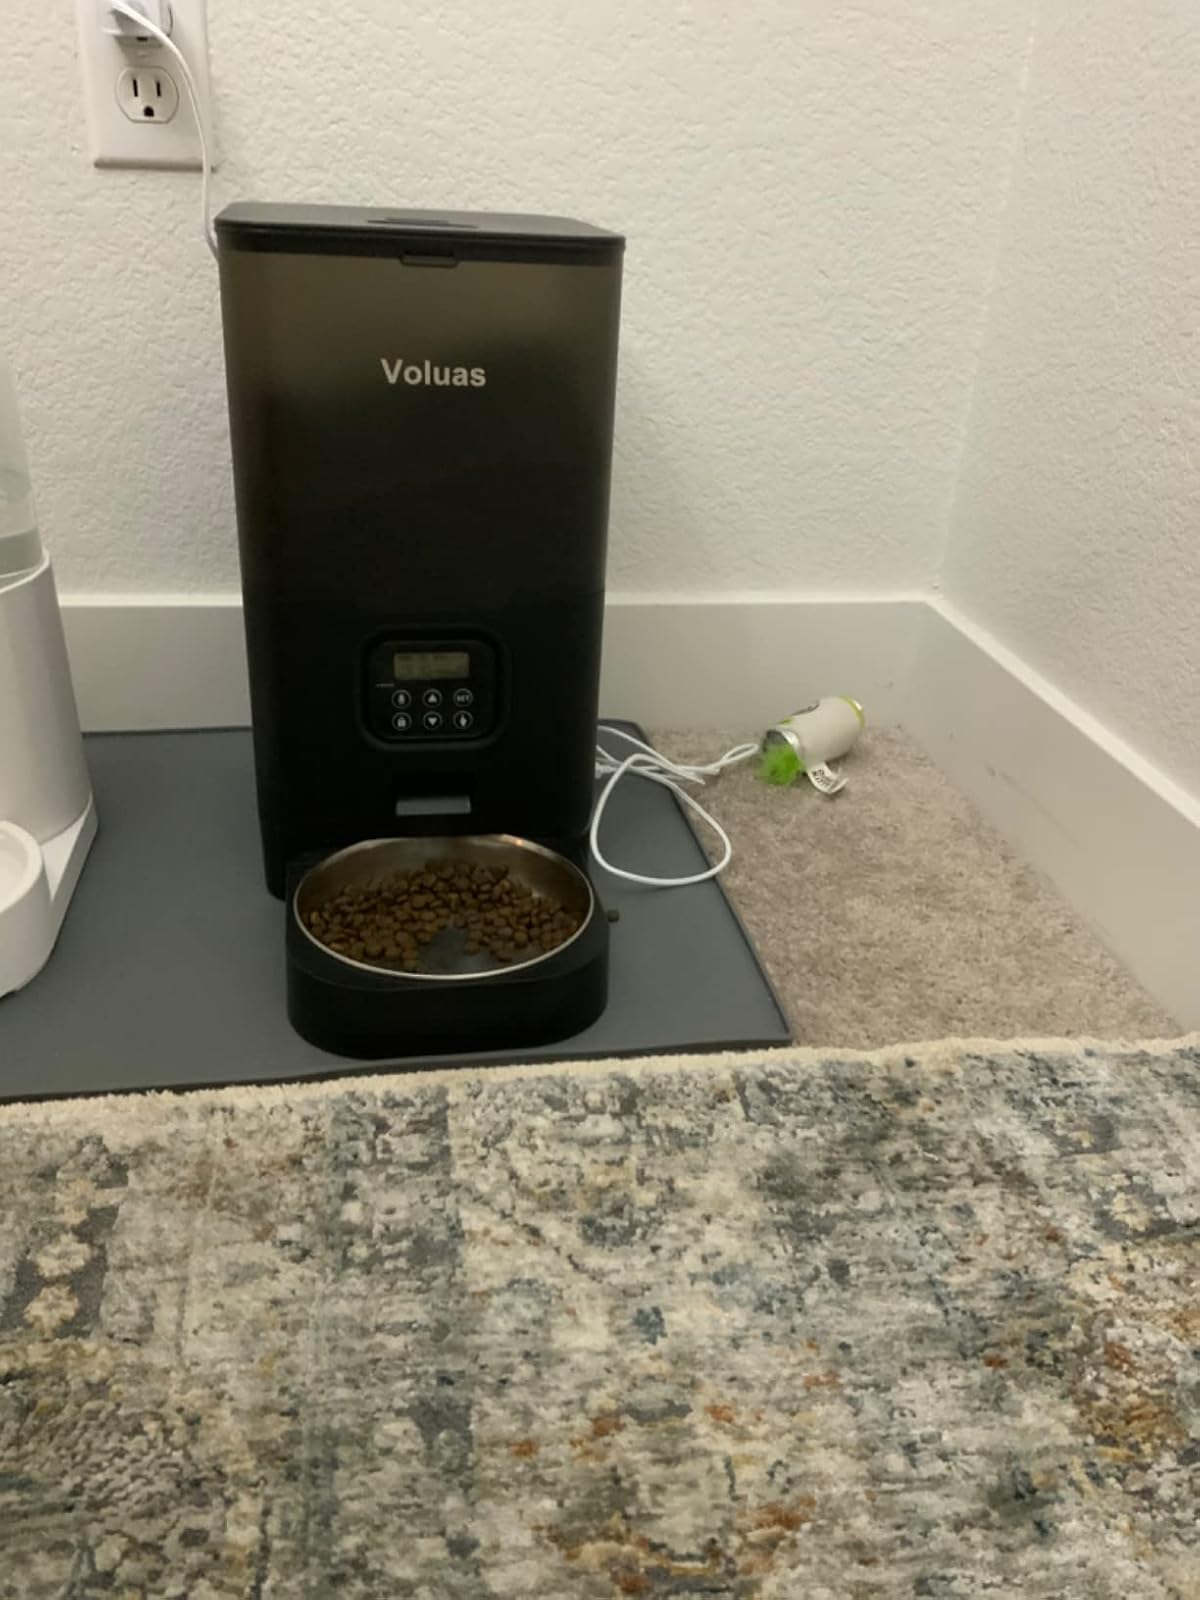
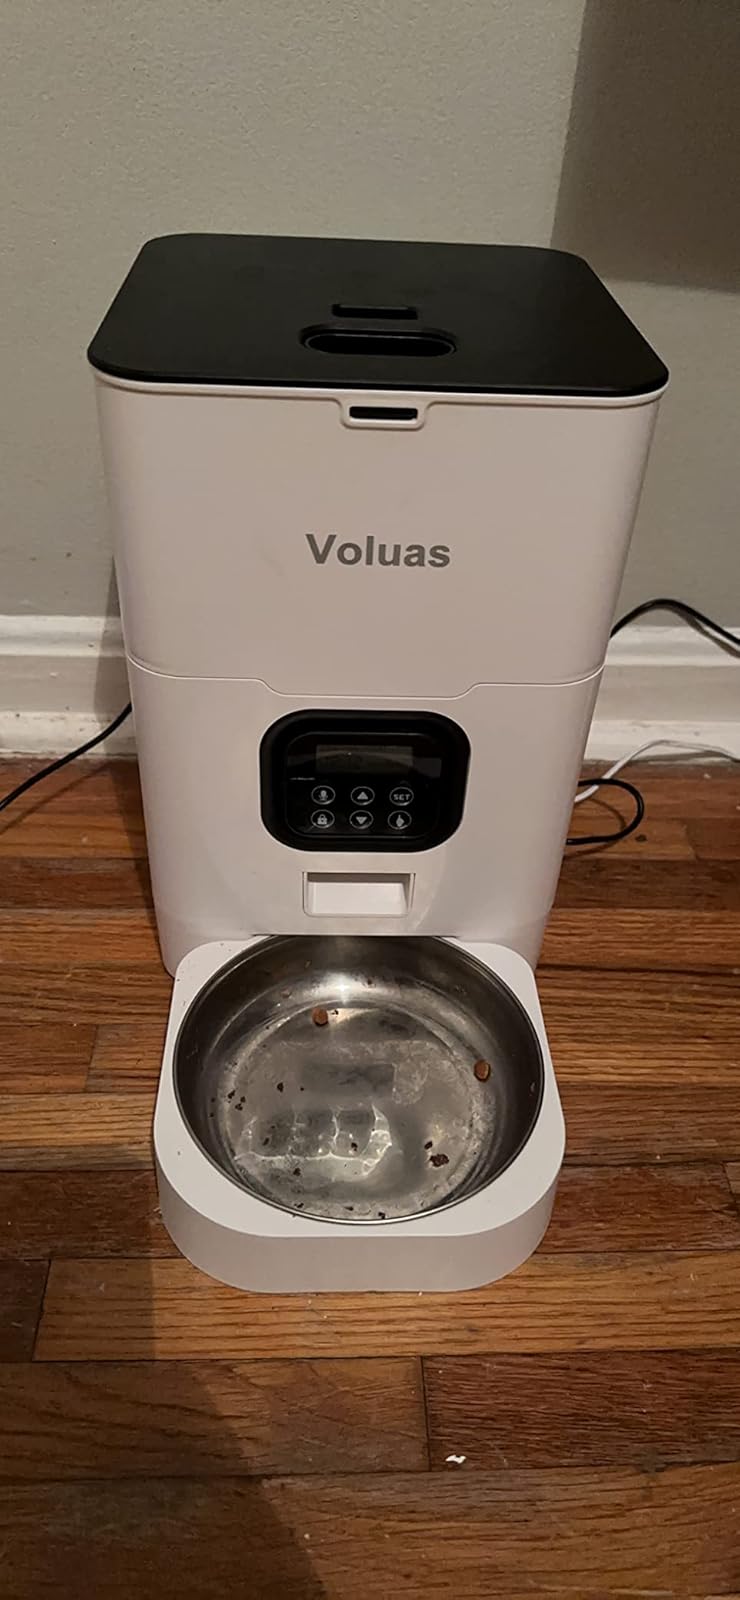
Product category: items_feeder
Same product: no